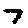
Label: 7